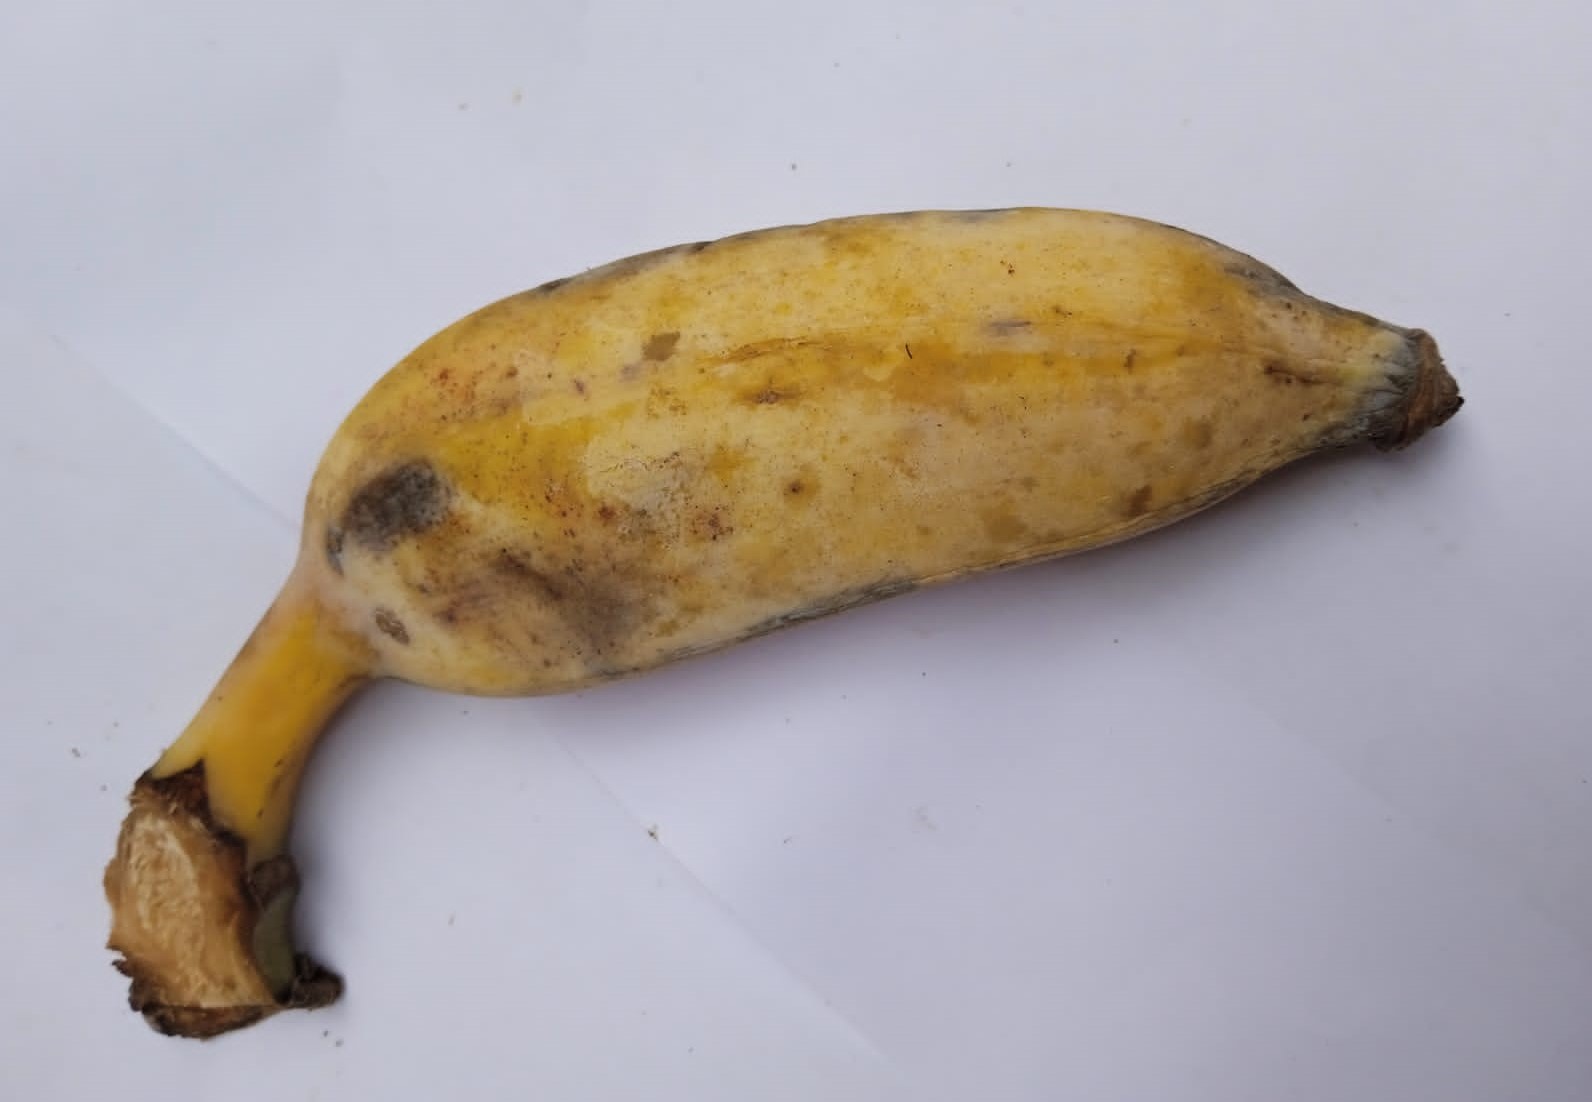
Fruit: banana
Condition: fresh